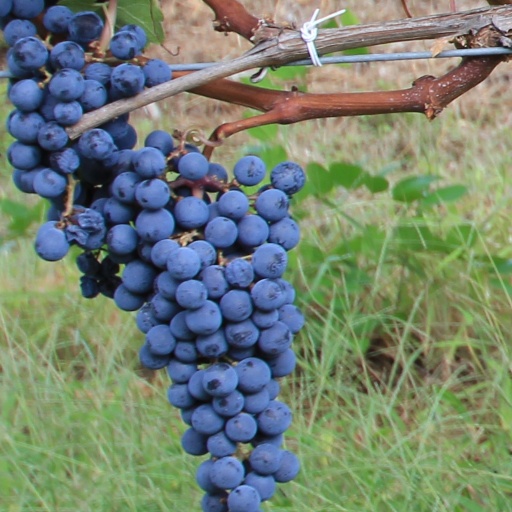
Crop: grape